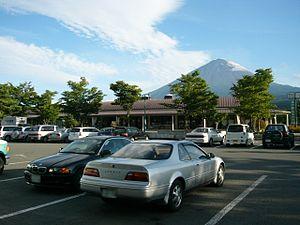
Narusawa est un village japonais situé dans le district de Minamitsuru.